Fishing Creek Schoolhouse

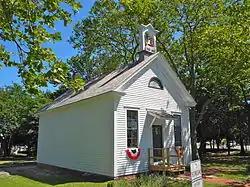

Fishing Creek Schoolhouse (historically pronounced "Fishing Crik") is a historic school located in the Villas census-designated place, of Lower Township, Cape May County, New Jersey, United States. The schoolhouse was built in 1888 and added to the National Register of Historic Places on March 6, 1980.